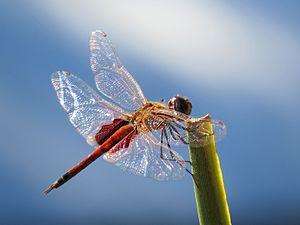
Fais est un atoll surélevé situé approximativement à 87 kilomètres à l'est d'Ulithi et 251 km au nord-est de Yap, dans les îles Carolines dans l'océan Pacifique. Il appartient aux îles extérieures de Yap. Du point de vue administratif, c'est une municipalité de l'État de Yap, dans les États fédérés de Micronésie.
Tramea transmarina, connue sous le nom de libellule planeuse rouge, est une espèce d'odonates anisoptères de la famille des Libellulidae, dont le spécimen type est aux Fidji, mais il existe de nombreuses sous-espèces. Elle est courante dans les régions tropicales indo-malaises et d'Océanie. Elle se rencontre souvent près des côtes ou sur des îles : l'espèce est migratrice et tolérante au sel. Les sous-espèces d'Asie tropicale vivent dans des lacs bien végétalisés, des étangs et des fossés depuis le niveau de la mer jusqu'à 2 000 m d'altitude. Cette libellule est très répandue en Asie du Sud-Est, dont le Brunei, le Cambodge, la Chine insulaire, l'Indonésie, le Japon, le Laos, la Malaisie, la Papouasie-Nouvelle-Guinée, les Philippines, Taïwan, la Thaïlande, le Vietnam. Elle est présente en Australie et dans de nombreuses îles du Pacifique : États fédérés de Micronésie, Fidji, Guam, Îles Cook, Îles Mariannes du Nord, Îles Marshall, Palaos, Pitcairn, Polynésie française, Nouvelle-Calédonie, Nouvelle-Zélande, Samoa, Tonga et Vanuatu.
Tramea est un genre d'odonates anisoptères de la famille des Libellulidae. Il comprend 21 espèces.